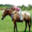
Label: horse